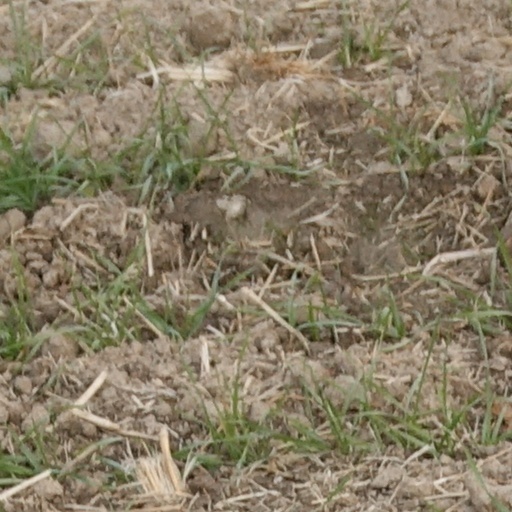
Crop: wheat